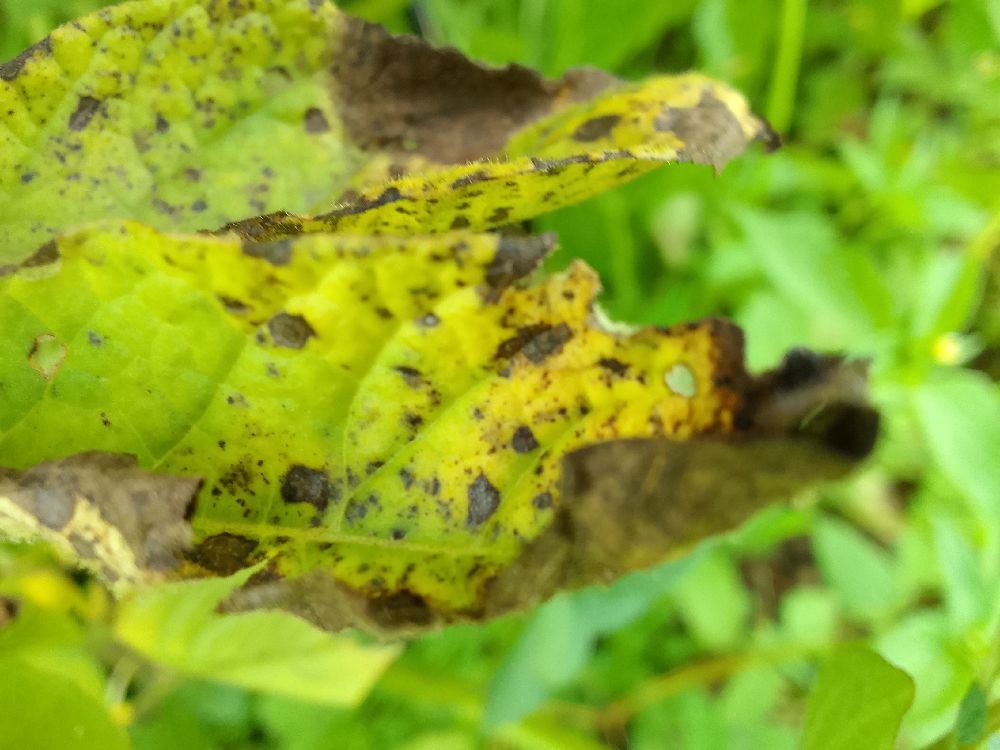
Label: Early blight